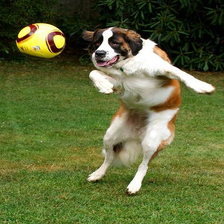
Species: dog
Breed: saint bernard